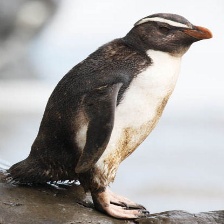
Species: FIORDLAND PENGUIN
Scientific name: EUDYPTES PACHYRHYNCHUS
ImageNet parent category: king_penguin